NATO bombing of Yugoslavia

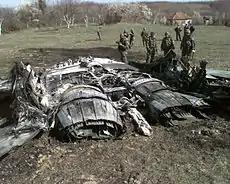
Wreckage of downed Yugoslav MiG-29 in Ugljevik, Bosnia, on 25 March 1999

On 12 April, NATO airstrikes struck a railway bridge in Grdelica, hitting a civilian passenger train and killing twenty people. Showing video footage, General Wesley Clark later apologized and stated that the train had been traveling too fast and the bomb was too close to the target for it to divert in time. The German daily "Frankfurter Rundschau" reported in January 2000 that the NATO video had been shown at three times its real speed, giving a misleading impression of the train's speed.